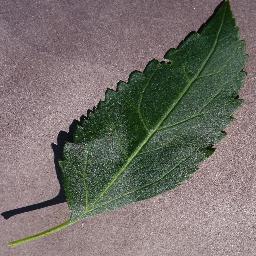
Label: Cherry___healthy